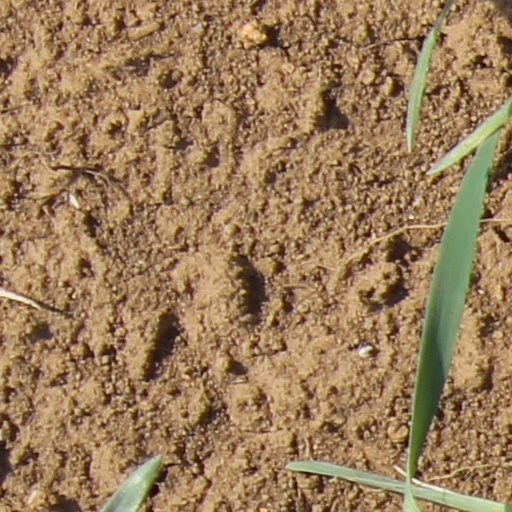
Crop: wheat